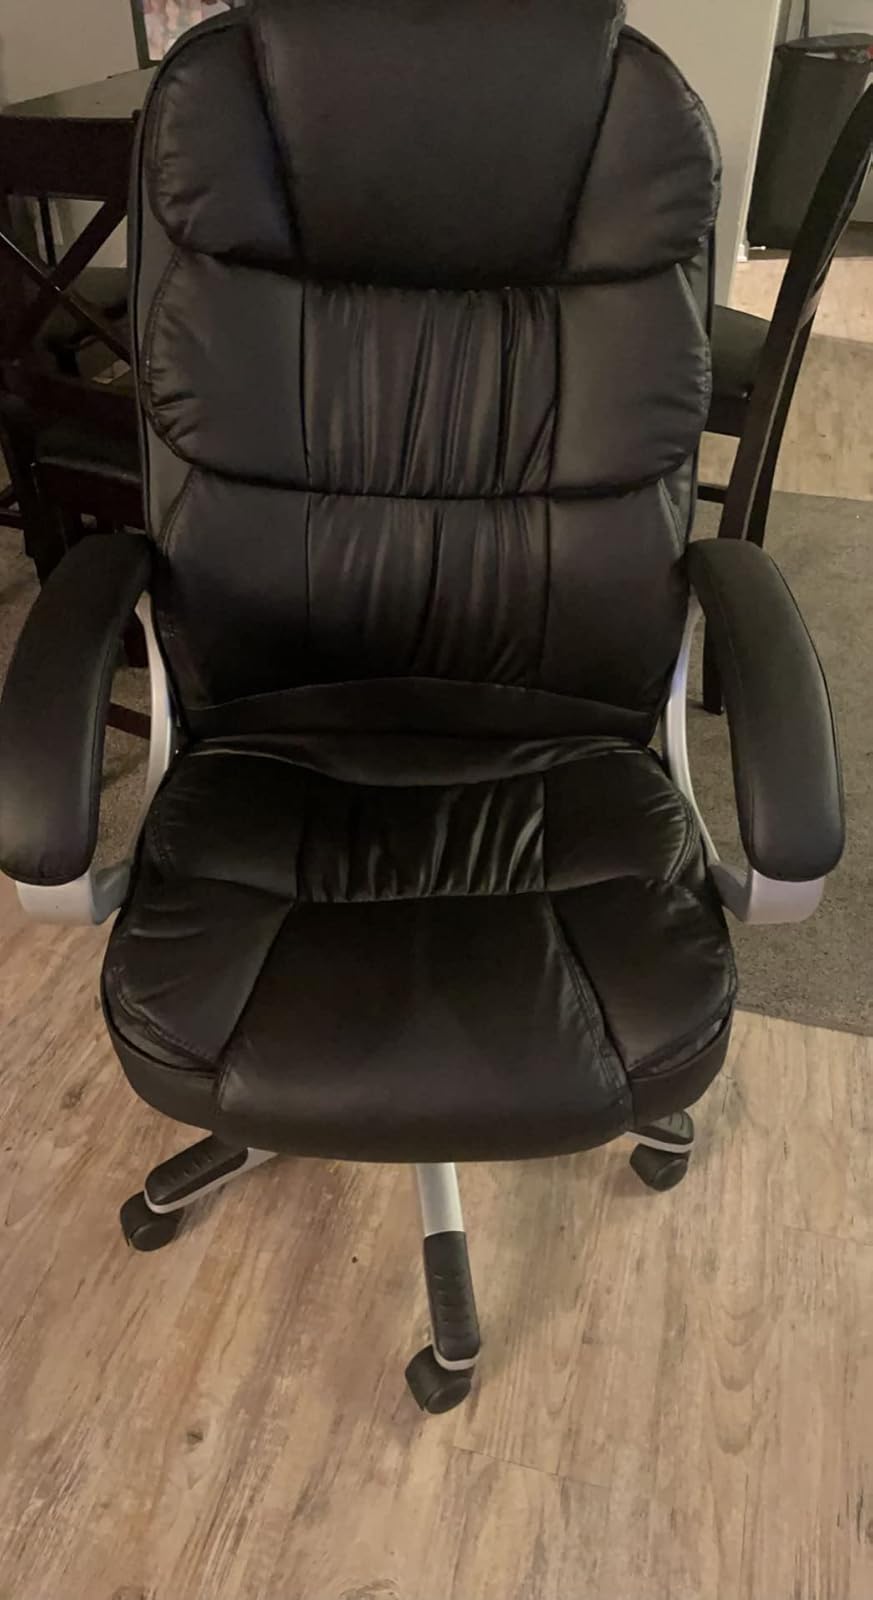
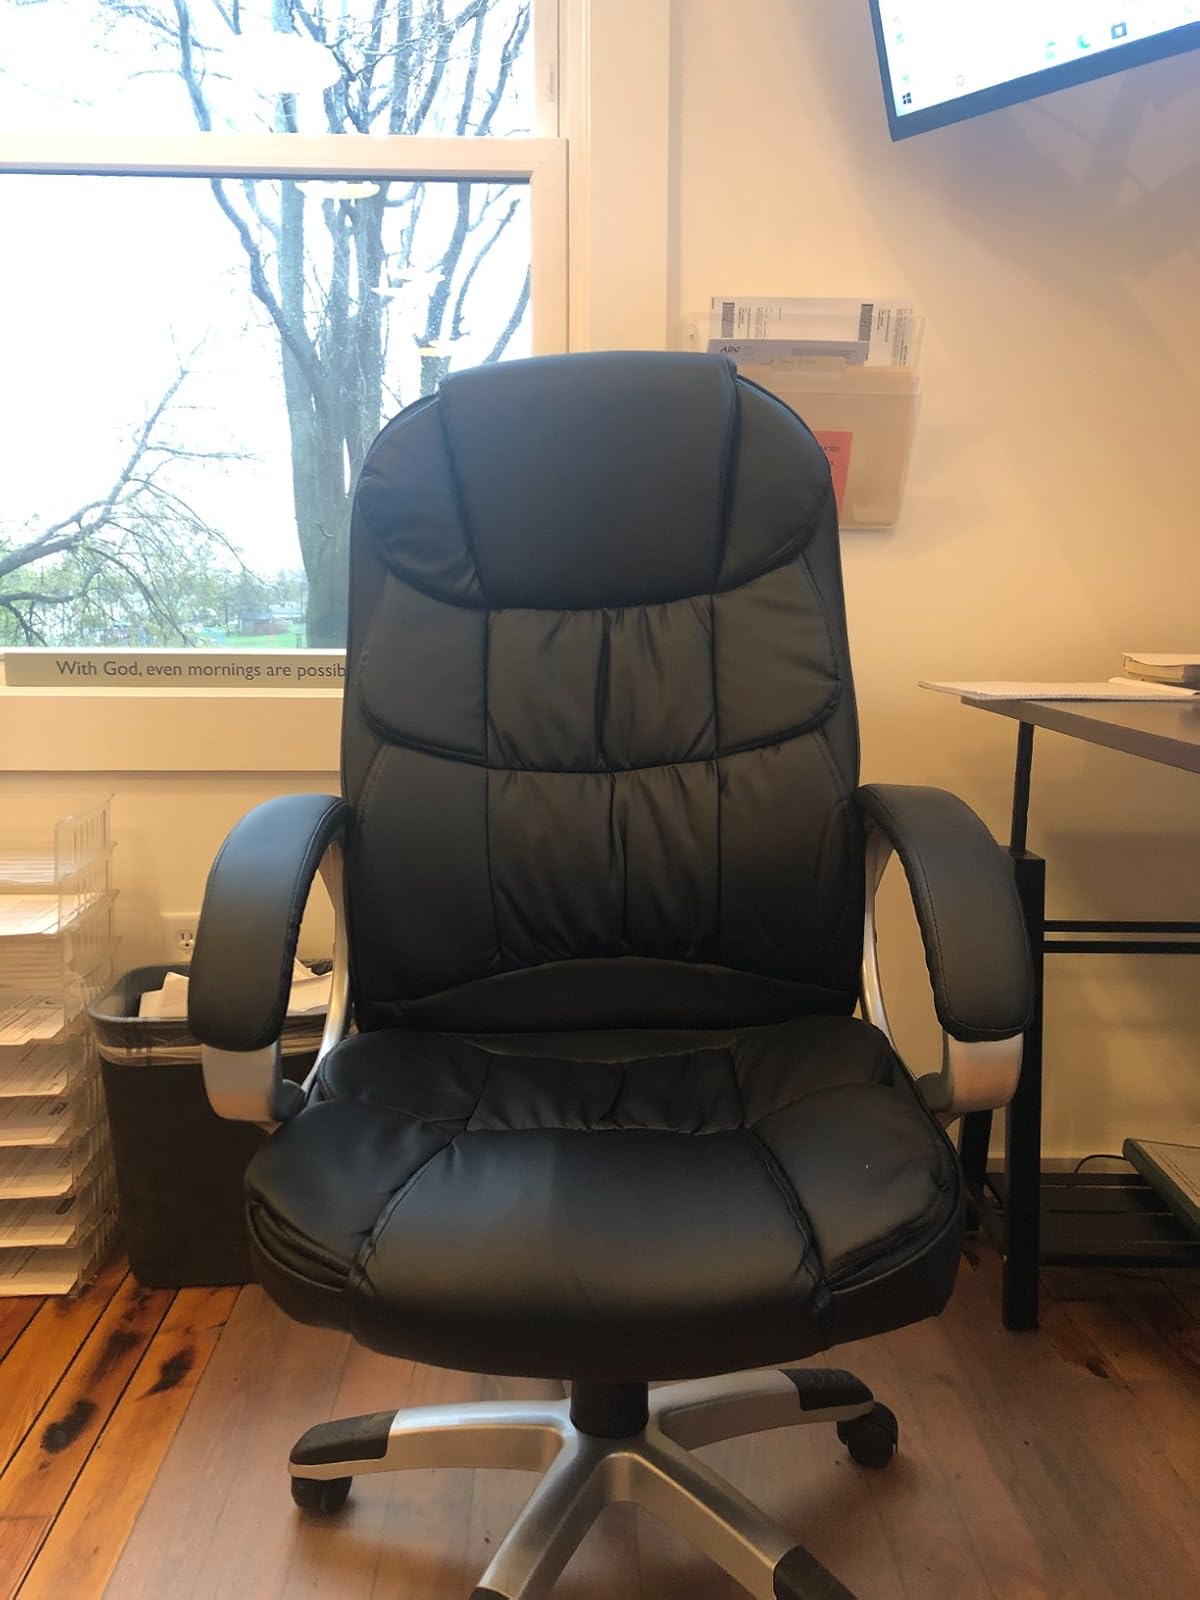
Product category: items_chair
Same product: yes